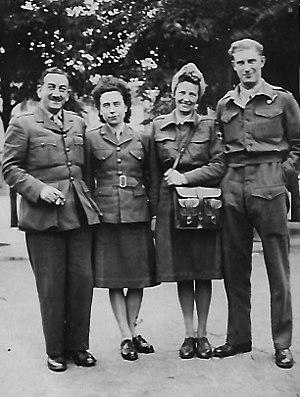
L'Administration des Nations unies pour le secours et la reconstruction est un organisme chargé d'entreprendre la reconstruction de l'Europe à la fin de la Seconde Guerre mondiale, jusqu'en 1947. L'UNRRA, qui était largement financée et soutenue par les États-Unis d'Amérique et dont le siège était à New-York, avait pour objectifs de « planifier, cordonner et porter secours ou gérer les secours portés aux victimes du conflit, dans toutes les zones sous le contrôle des Nations unies, grâce à la fourniture d'aide alimentaire, de carburants, de vêtements, d'abris et autres produits de première nécessité, des soins médicaux et autres services essentiels ; et de faciliter, dans ces dites zones, autant que nécessaire, l'approvisionnement et le transport de ces produits et l'offre de ces services. ».